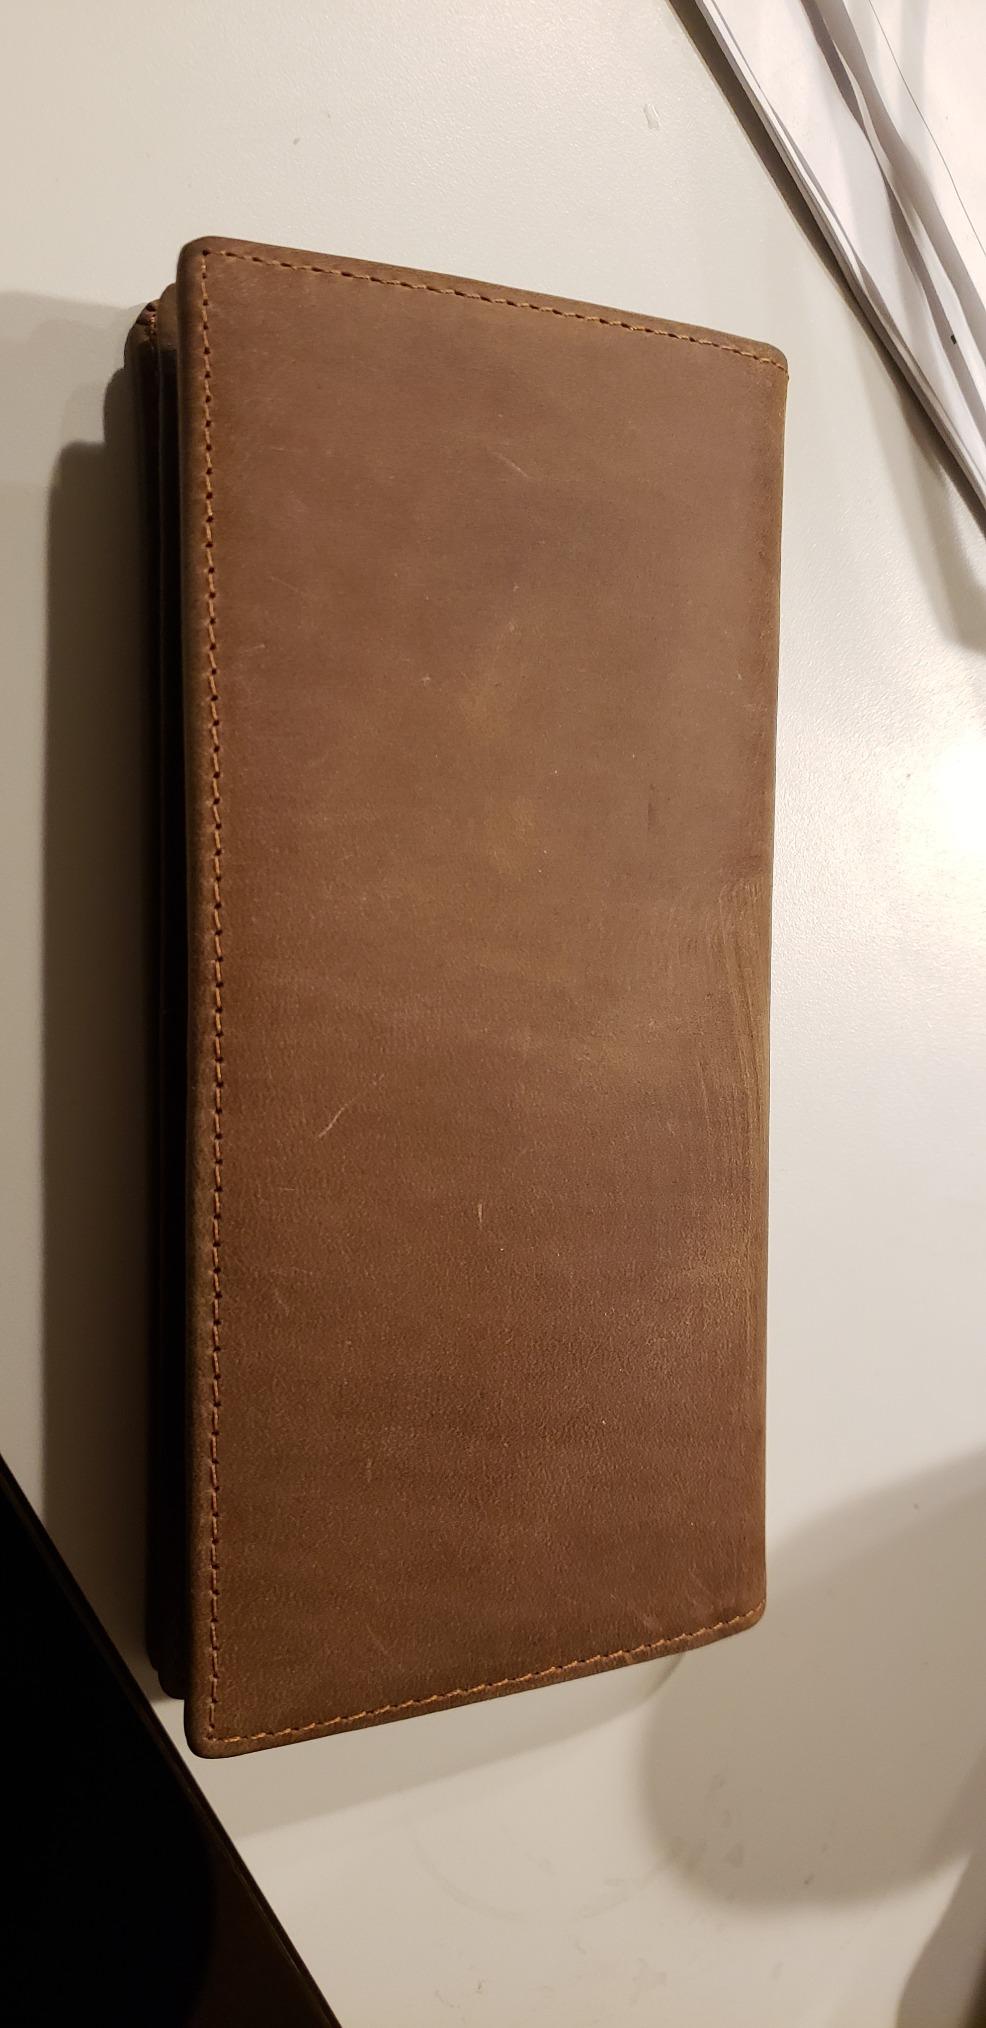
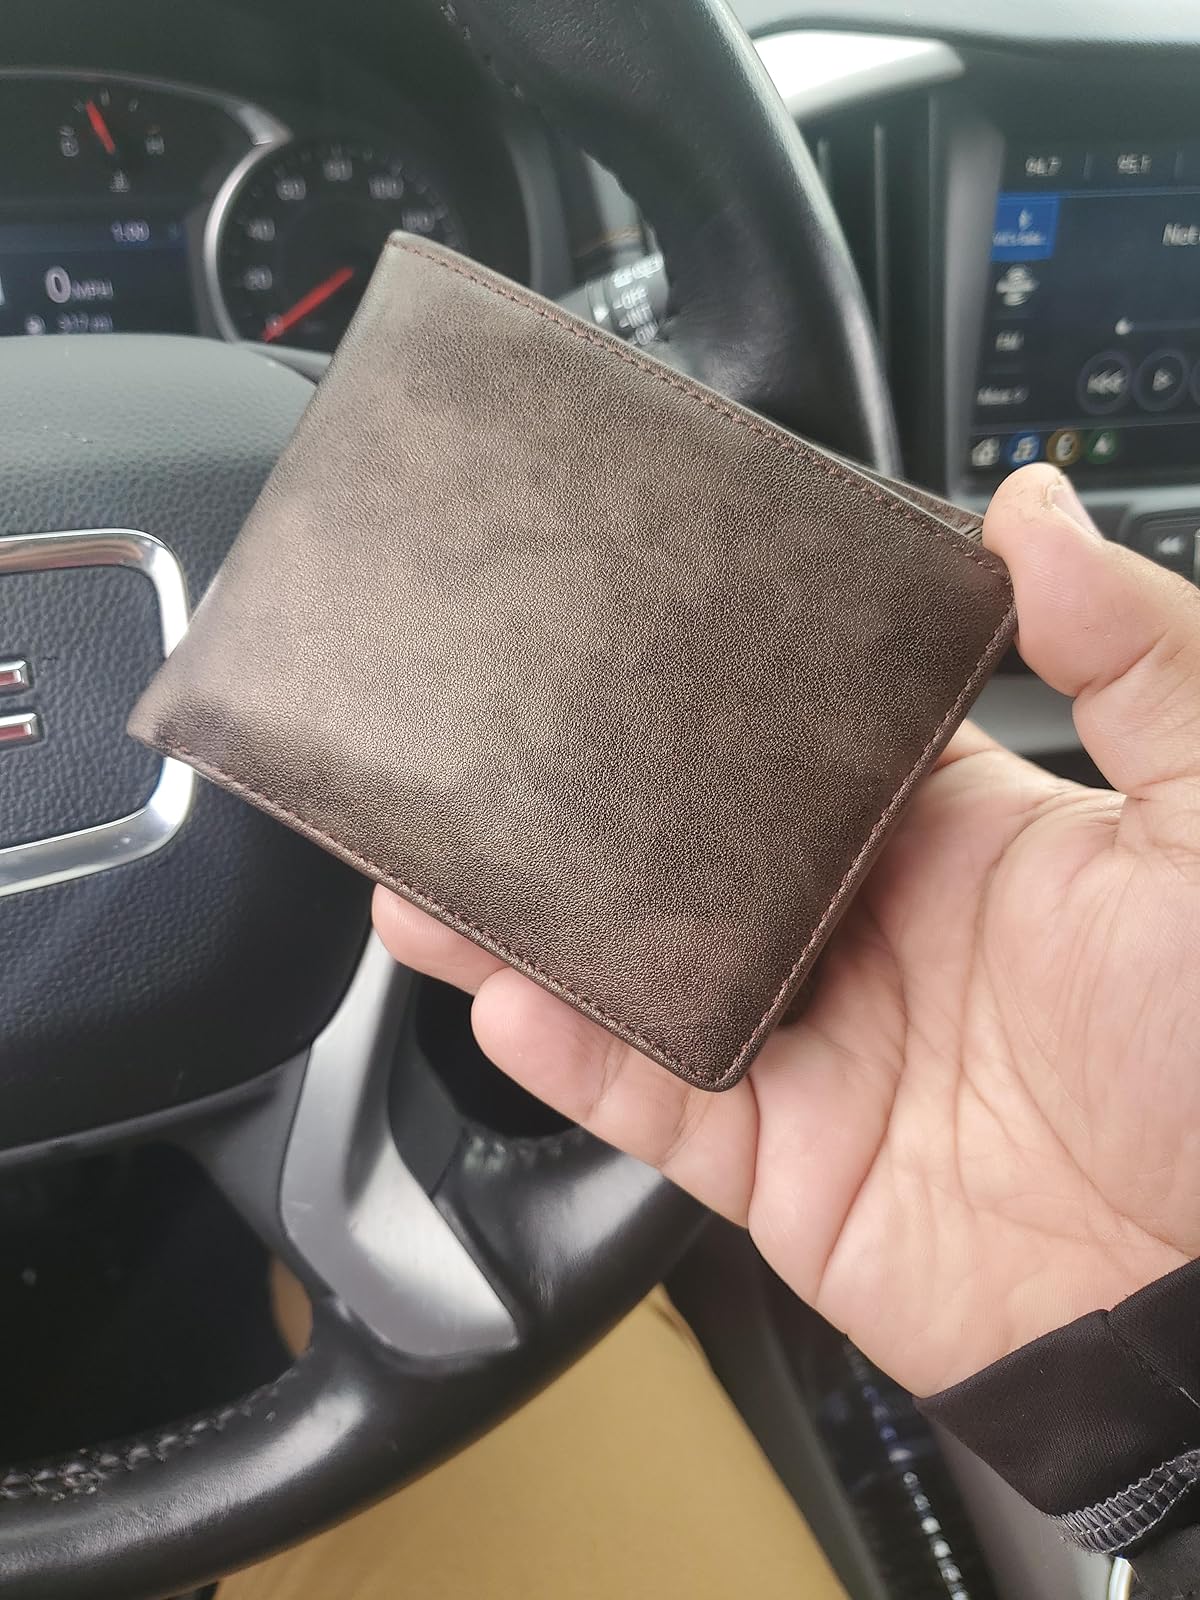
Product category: accessories_wallet
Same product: no